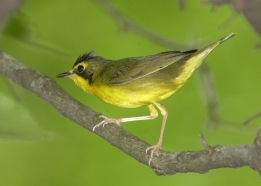
a yellow bird with gray on the secondaries and the feet are long it has a yellow throat
this long legged bird has a two colored body of a bright yellow breast and throat with a green topside.
the tarsus of this bird are long compared to other species
this bird has a yellow breast, belly, throat and vent with it's back covered in grey color.
a bright colored bird with a yellow colored lower body and legs, and a grayish colored upper bodya small bird with green wings and a yellow breast
this bird has wings that are black and has a yellow belly
this is a gray bird with a yellow throat, breast, belly, abdomen and eyebrow.
this small bird has a black bill and crown but has a bright yellow throat and belly.
this bird has wings that are grey and has a yellow belly
Species: Kentucky Warbler